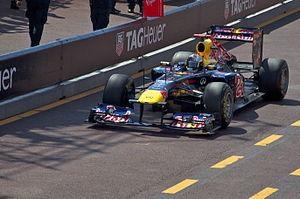
Le Grand Prix automobile de Monaco 2011, disputé le 29 mai 2011 sur le Circuit de Monaco, est la 845ᵉ épreuve du championnat du monde de Formule 1 courue depuis 1950 et la sixième manche du championnat 2011. Il s'agit de la cinquante-huitième édition du Grand Prix comptant pour le championnat du monde.
La Red Bull RB7 est la monoplace de Formule 1 engagée par l’équipe Red Bull Racing dans le cadre du championnat du monde de Formule 1 2011. Présentée le 1ᵉʳ février 2011 sur le circuit de Valence lors du premier de ses quatre essais hivernaux, elle commence la saison de F1 le 27 mars 2011 au Grand Prix de d’Australie, pilotée par l’Allemand Sebastian Vettel et l’Australien Mark Webber.